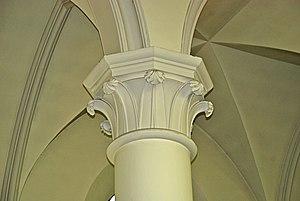
Belgique - Brabant wallon - Ottignies-Louvain-la-Neuve - Céroux - église Notre-Dame de Bon Secours (néo-gothique, Antoine Moreau, 1848)
L'église Notre-Dame de Bon Secours est une église catholique de style néo-gothique située à Céroux, section de la ville belge d'Ottignies-Louvain-la-Neuve, dans la province du Brabant wallon.